Tom Bourdillon

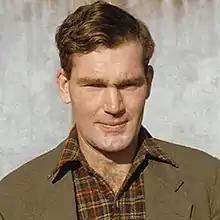

Thomas Duncan Bourdillon (16 March 1924 – 29 July 1956) was an English mountaineer and member of the 1953 British Mount Everest Expedition which made the first ascent of Mount Everest. He died in Valais, Switzerland, on 29 July 1956 aged 32.